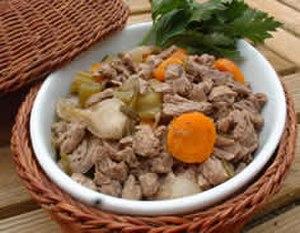
Photo du Ragout de soja Auteur
Le rata est un ragoût grossier à base de viande et de légumes. Ce ragoût était consommé par les agriculteurs et était aussi servi aux soldats.